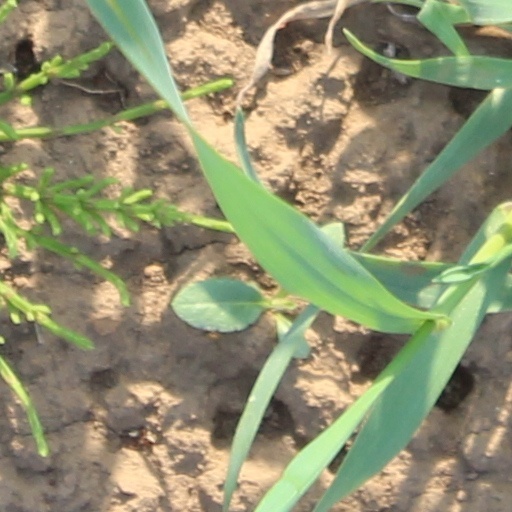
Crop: wheat